Tathong Channel

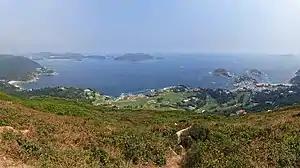
View of Tathong Channel, showing view from west towards the east.

Tathong Channel, also known as Nam Tong Hoi Hap (originally ), refers to the eastern sea water area in Hong Kong leading into Victoria Harbour through Lei Yue Mun, bounded by Junk Island (Fat Tong Chau) and Tung Lung Chau in the east, and Hong Kong Island in the west.